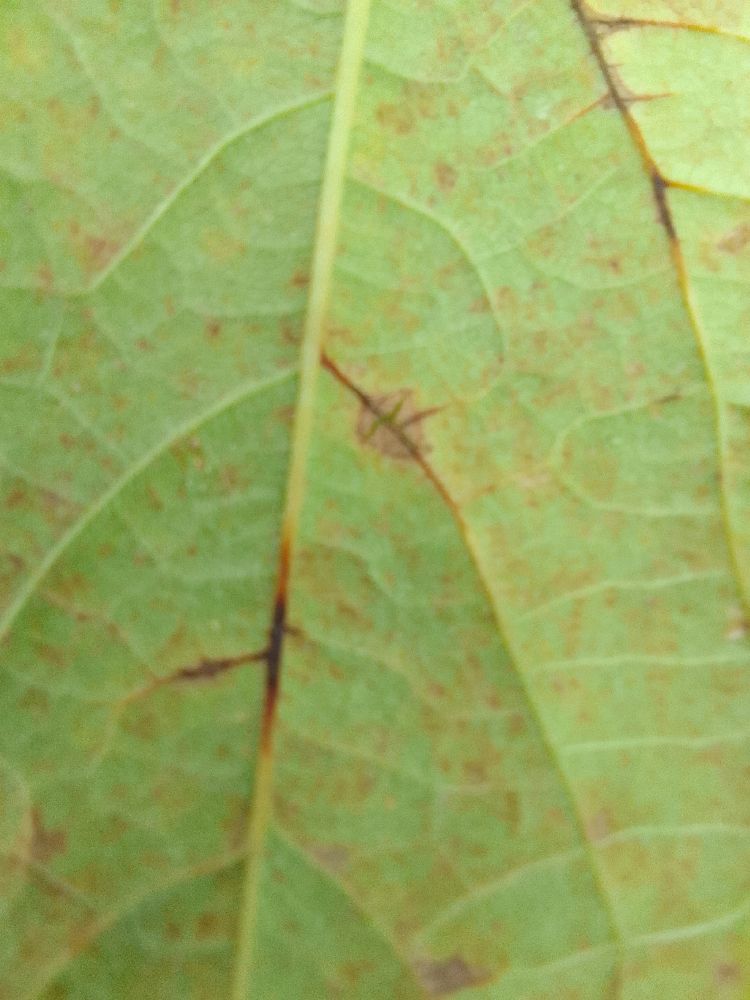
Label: anthracnose